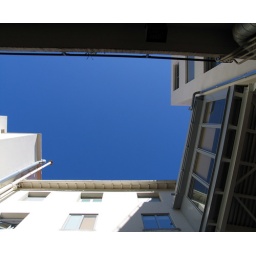
The sky is always more blue in an hospital.